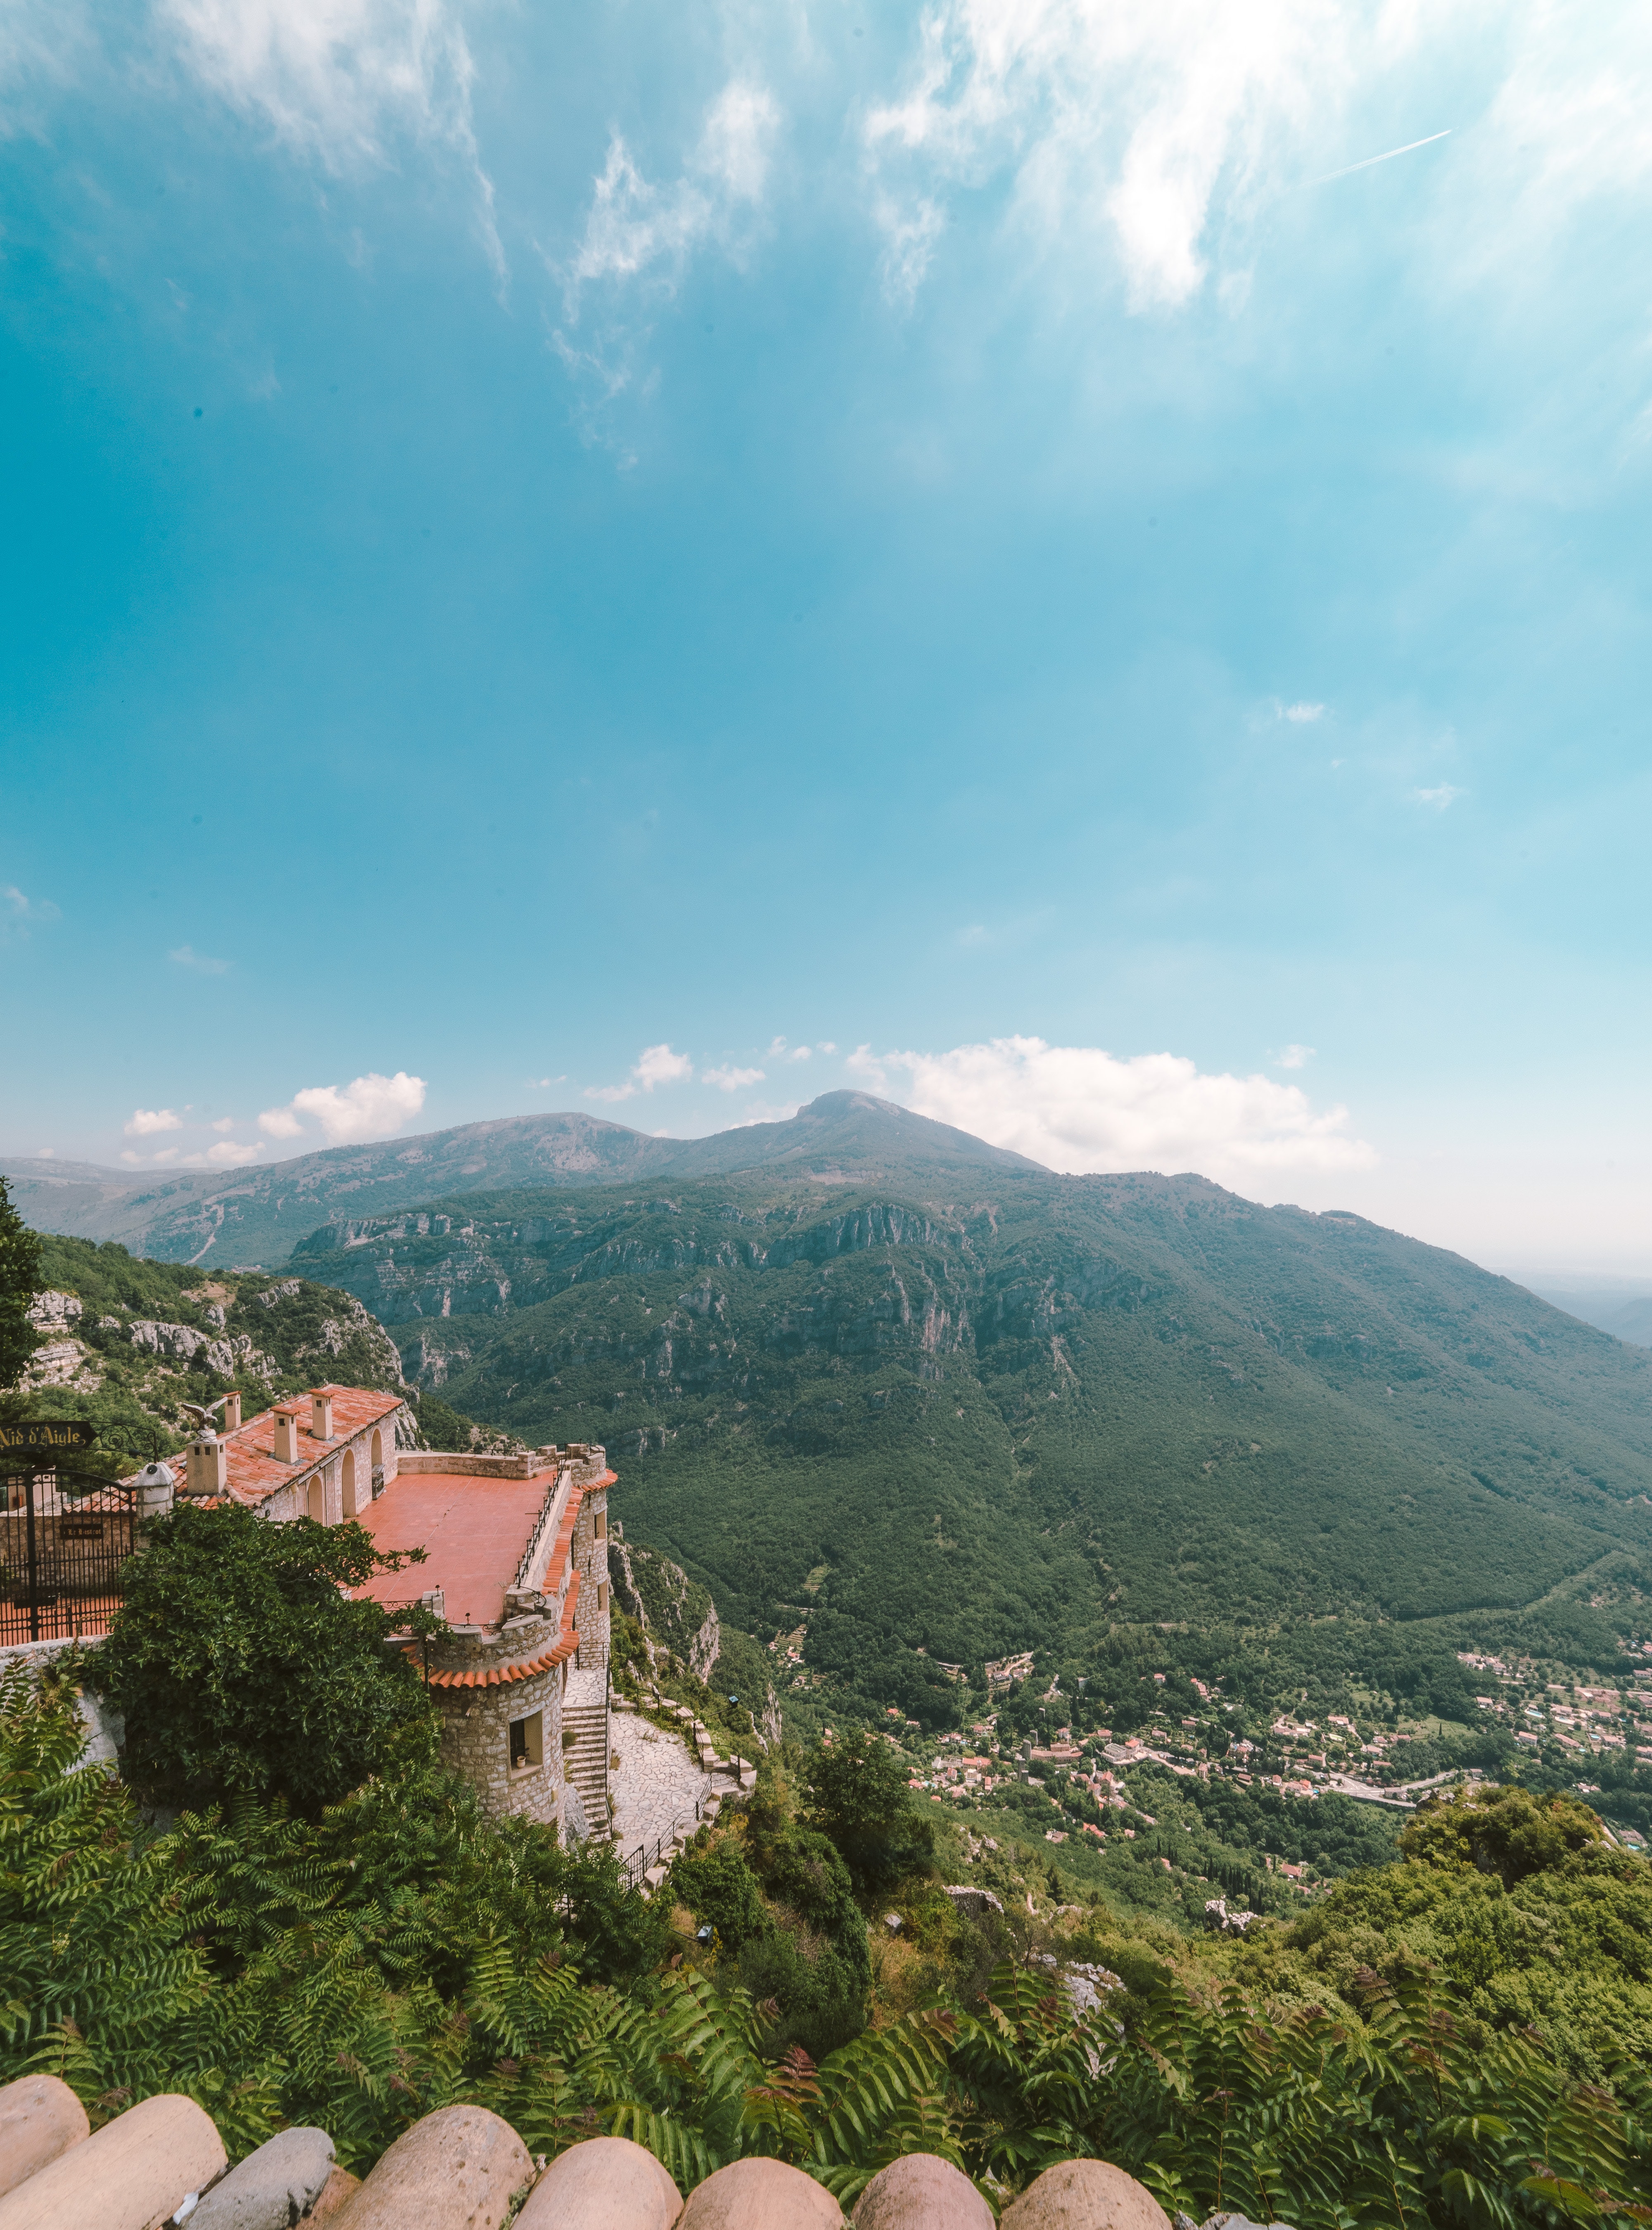
sky, hill station, mountainous landforms, mountain, cloud, hill, town, atmospheric phenomenon, wilderness, mountain range, tree, tourism, mount scenery, summer, vacation, city, highland, landscape, photography, rural area, horizon, village, ridge, national park, forest, meteorological phenomenon, road, alps, terrain